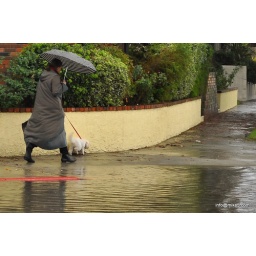
Toluca Lake. Woman walking small dog around flooded street. Water level up to curb.